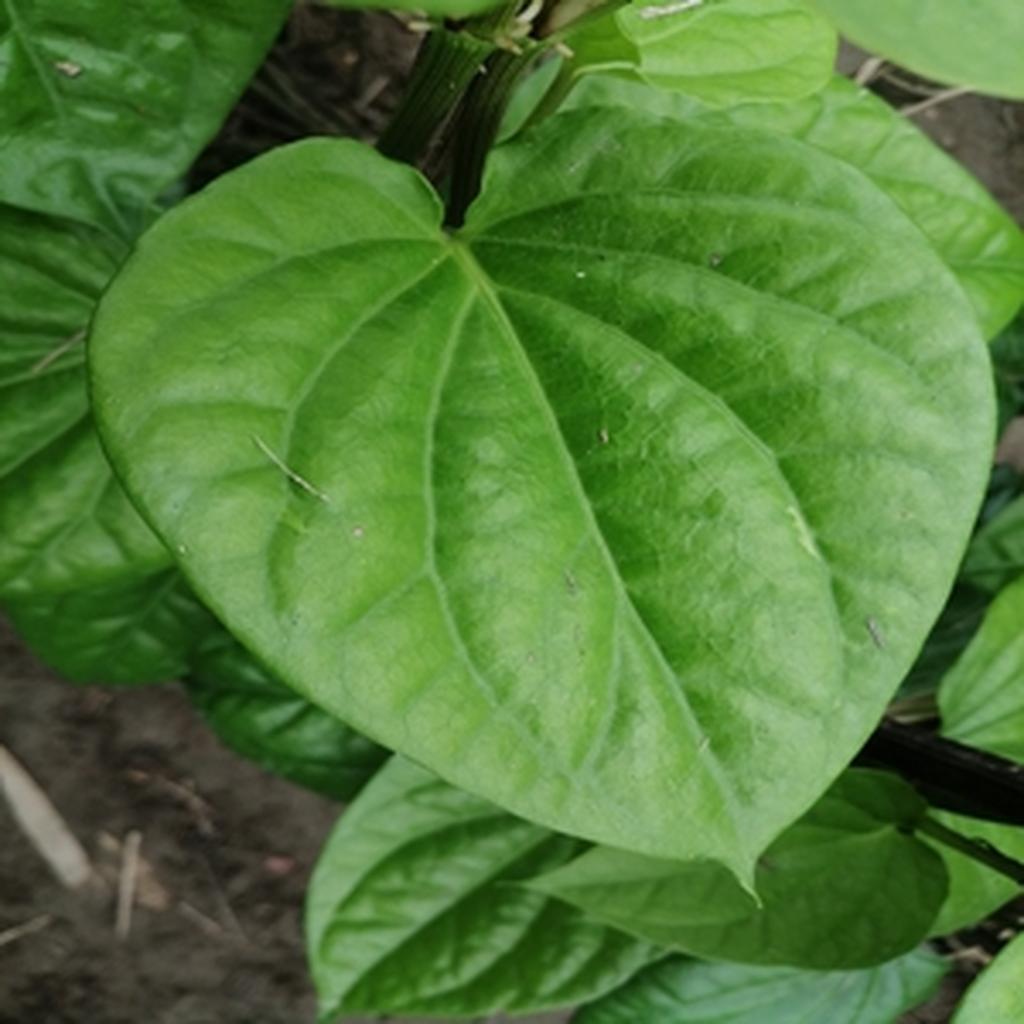
Label: Healthy_Leaf